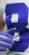
Number: 8